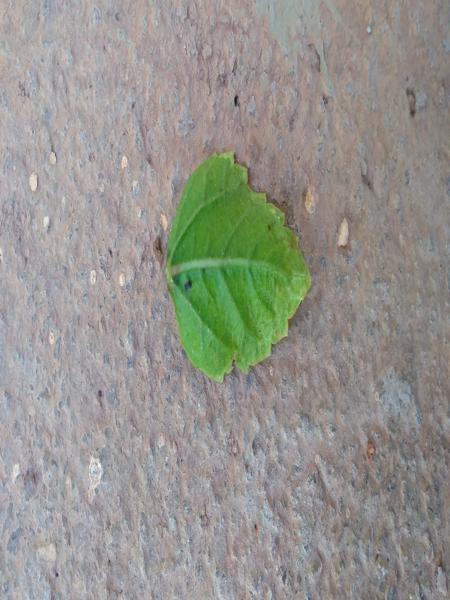
Plant: Hibiscus